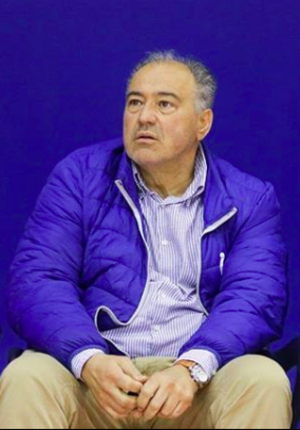
Veselin Matić, né le 21 juillet 1960, à Belgrade, en République socialiste de Serbie, est un joueur et entraîneur serbe de basket-ball. Il évoluait au poste d'arrière.